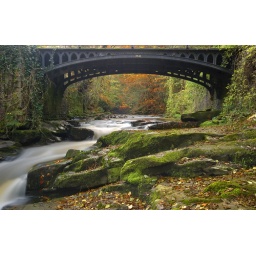
The Iron bridge that gives access over the river clydach to the ironwork ruins. Erected in 1824.